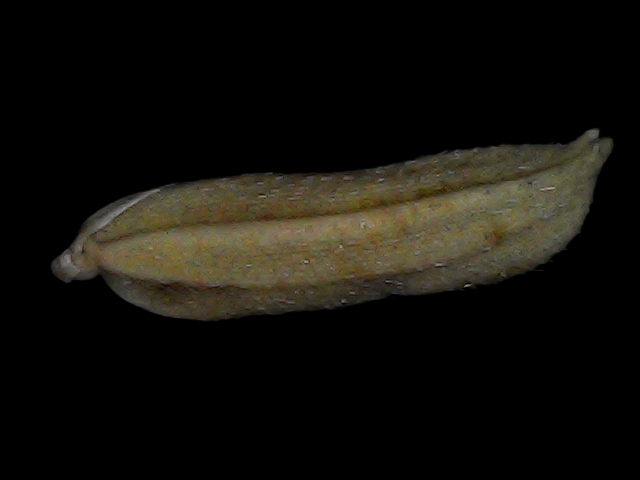
Rice variety: Bd87